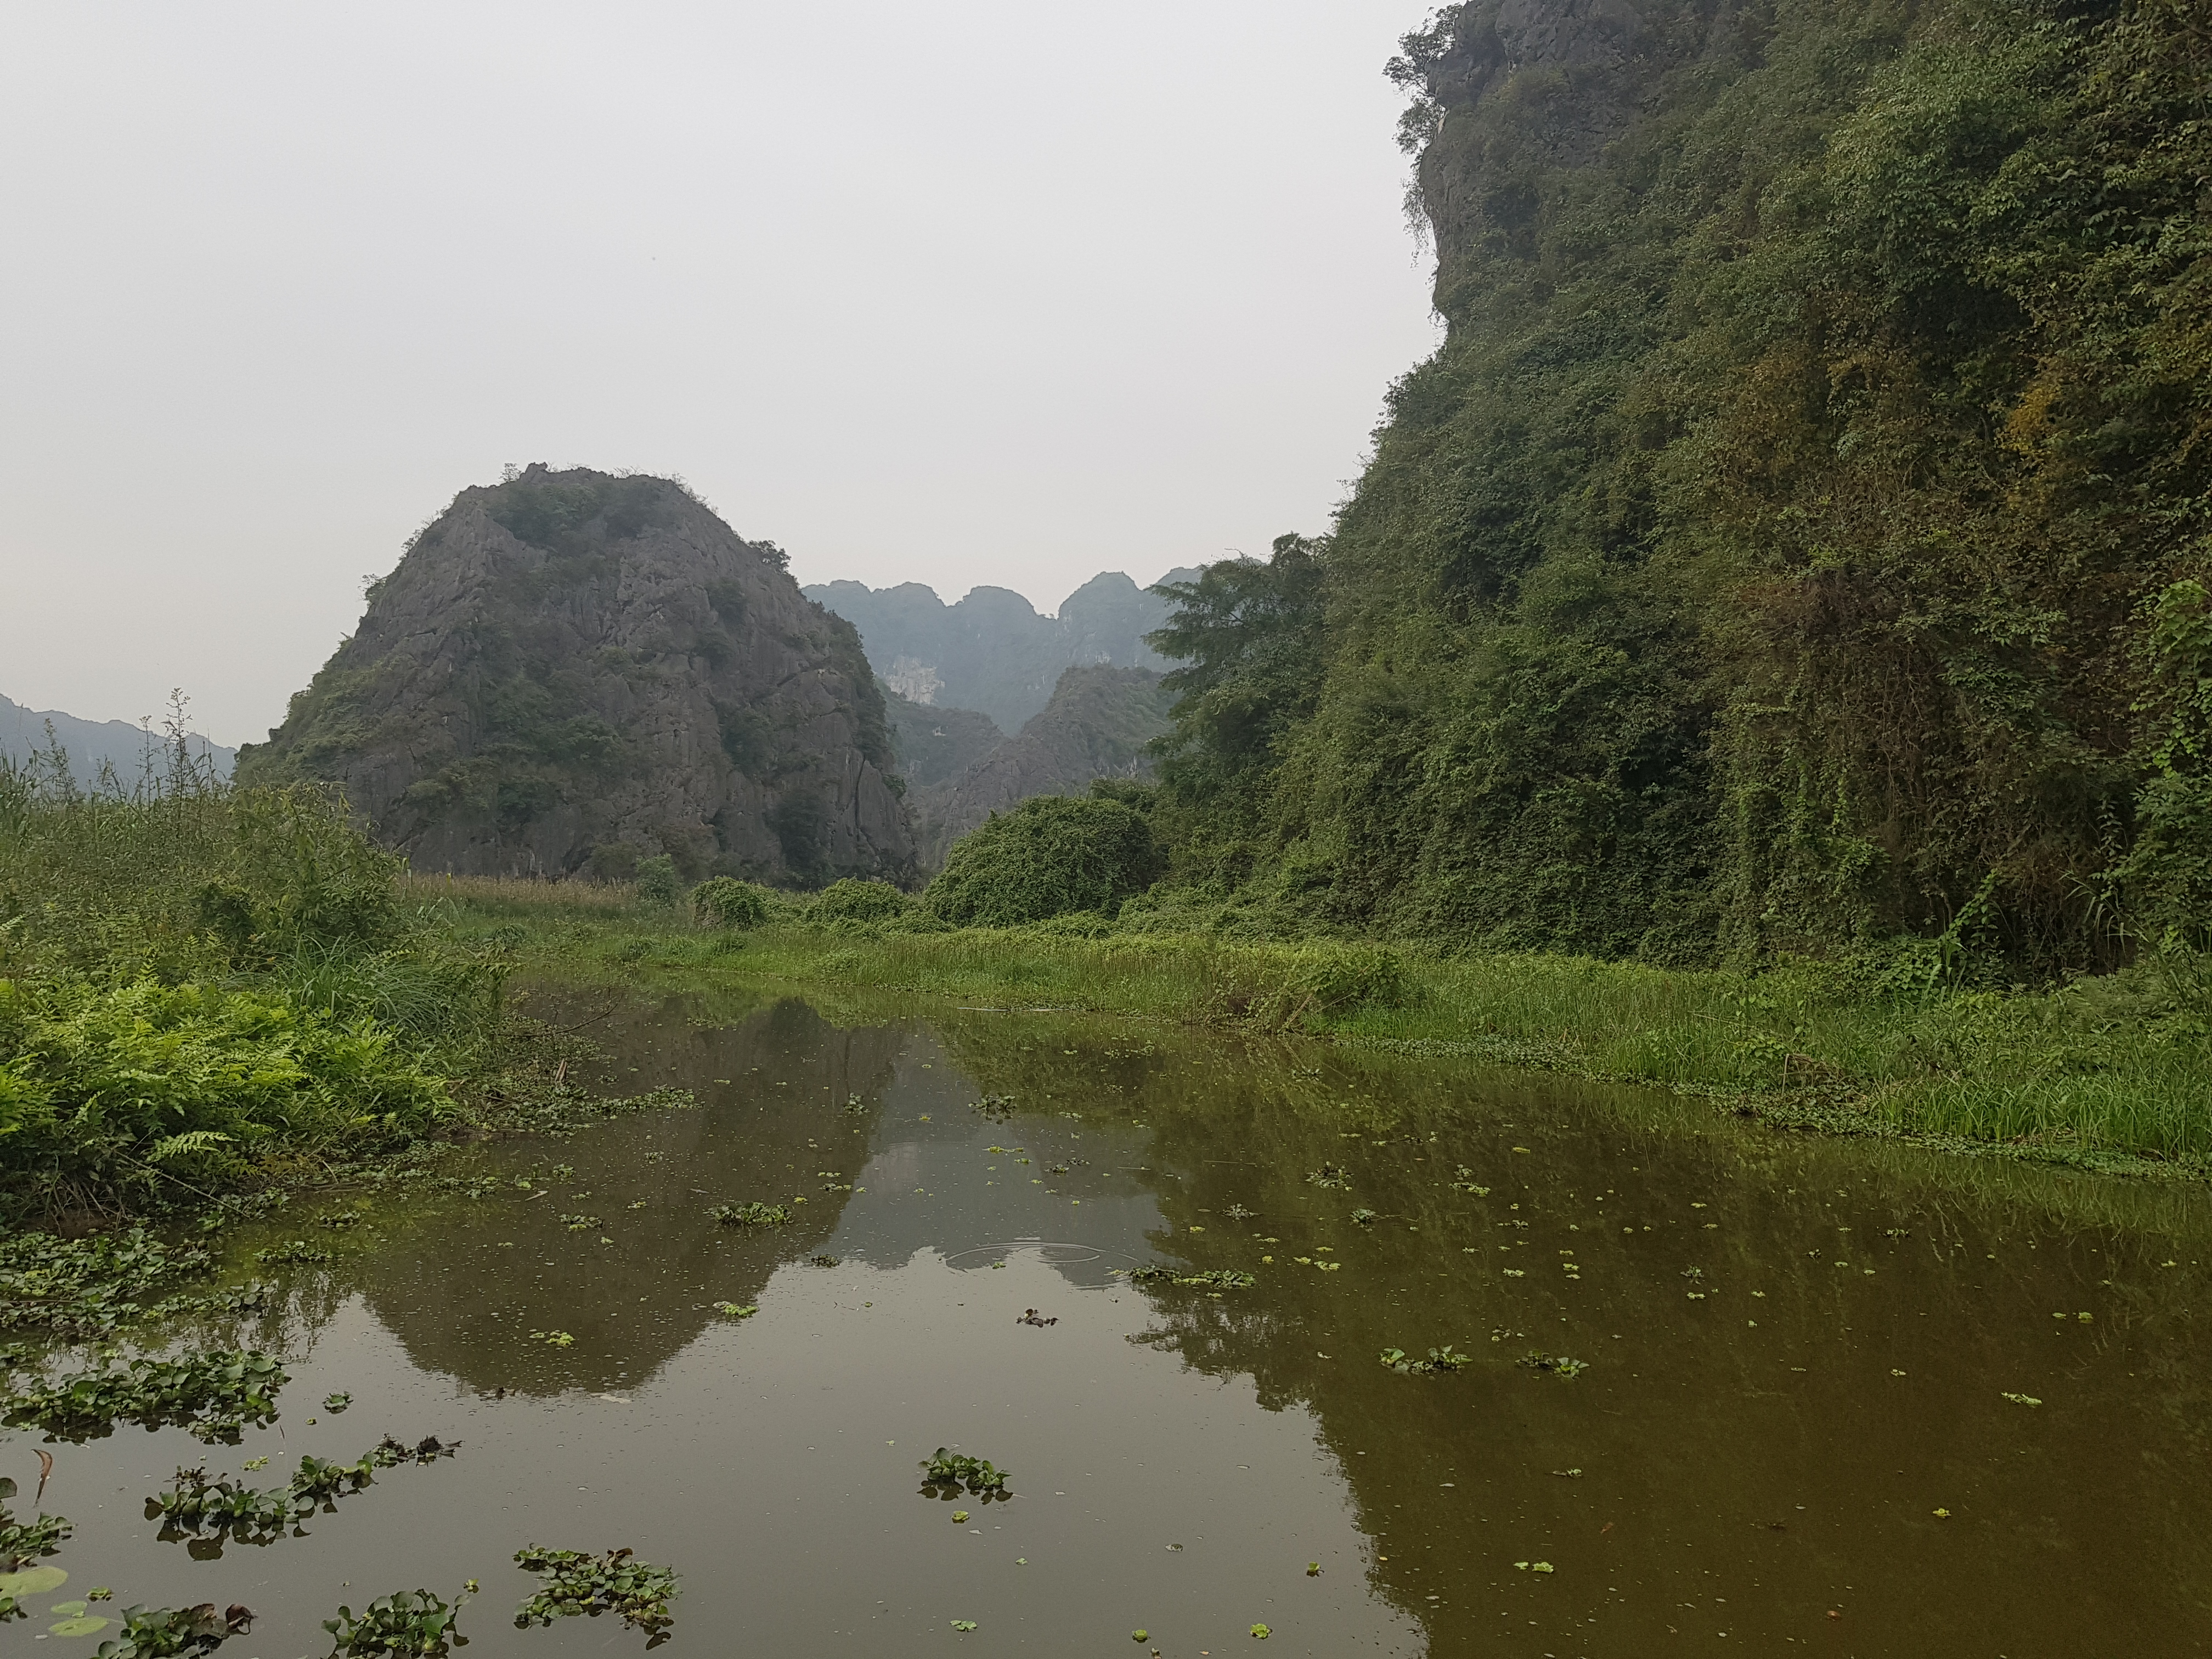
user: text: Màu sắc chủ đạo của thảm thực vật trong ảnh là gì?
assistant: text: Xanh lá cây

user: text: Phong cảnh hùng vĩ trong ảnh gợi liên tưởng đến địa điểm du lịch nổi tiếng nào ở miền Bắc Việt Nam?
assistant: text: Tràng An / Tam Cốc - Bích Động

user: text: Hoạt động du lịch nào rất phổ biến và thu hút du khách đến khám phá những khu vực có phong cảnh như trong ảnh ở Việt Nam?
assistant: text: Đi thuyền / Chèo thuyền thăm quan các hang động và núi đá vôi

user: text: Mô tả mối quan hệ giữa các dãy núi đá vôi và mặt nước trong ảnh, đồng thời nêu đặc điểm của thực vật trên núi và dưới nước.
assistant: text: Các dãy núi đá vôi sừng sững, hùng vĩ bao quanh và phản chiếu xuống mặt nước phẳng lặng. Thực vật trên núi là cây cối rậm rạp, xanh tốt; dưới nước là các loại bèo, rong rêu nổi lềnh bềnh.